Gonzalo Jiménez de Quesada

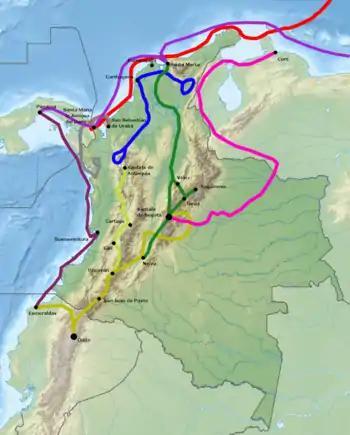
Routes of Spanish conquest is De Quesada's approximate trajectory ""

Gonzalo Jiménez de Quesada y Rivera, also spelled as Ximénez and De Quezada, (1509 – 16 February 1579) was a Spanish explorer and conquistador in northern South America, territories currently known as Colombia. He explored the territory named by him, New Kingdom of Granada, and founded its capital, Santafé de Bogotá. As a well-educated lawyer he was one of the intellectuals of the Spanish conquest. He was an effective organizer and leader, designed the first legislation for the government of the area, and was its historian. He was governor of Cartagena between 1556 and 1557, and after 1569 he undertook explorations toward the east, searching for the elusive "El Dorado". The campaign didn't succeed and Jiménez then returned to New Granada in 1573. He has been suggested as a possible model for Cervantes' "Don Quixote".